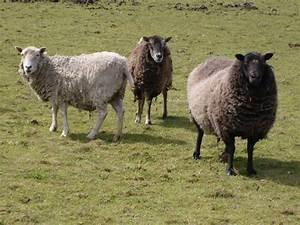
sheep